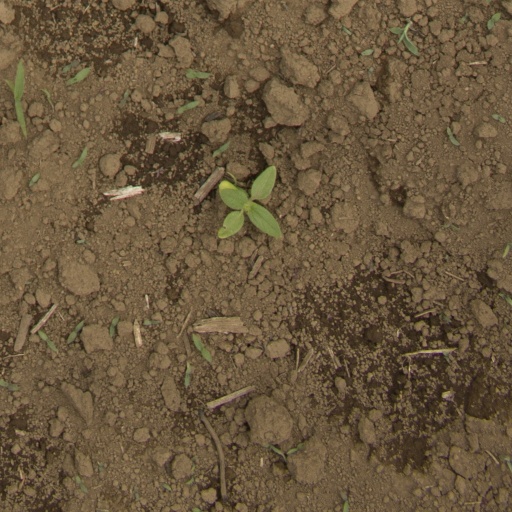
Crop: Jerusalem artichoke